Beatrice Vitoldi

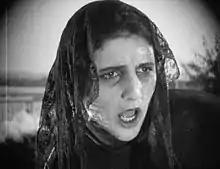
Beatrice Vitoldi

Beatrice Vitoldi (December 15, 1895 – November 1939) was a Soviet film actress born in 1895 in Salerno, Italy.